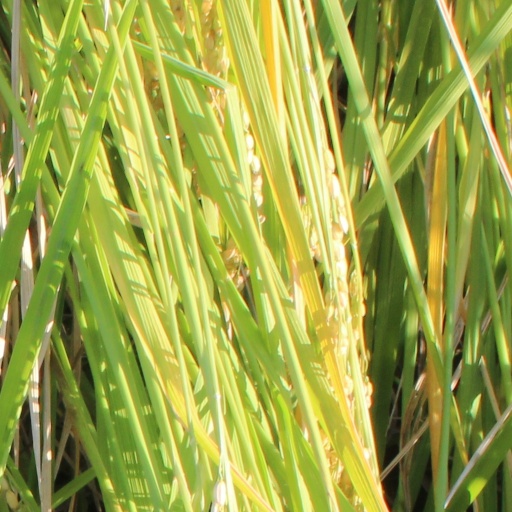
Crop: rice